Simon B. Conover

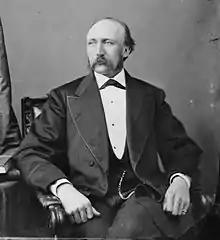
Conover ( 1860–1875)

Simon Barclay Conover (September 23, 1840April 19, 1908) was an American physician and politician who served as a delegate to Florida's 1868 Constitutional Convention, state treasurer, state legislator, and U.S. Senator from Florida. He served in the Florida House of Representatives including as Speaker. He was a Republican.